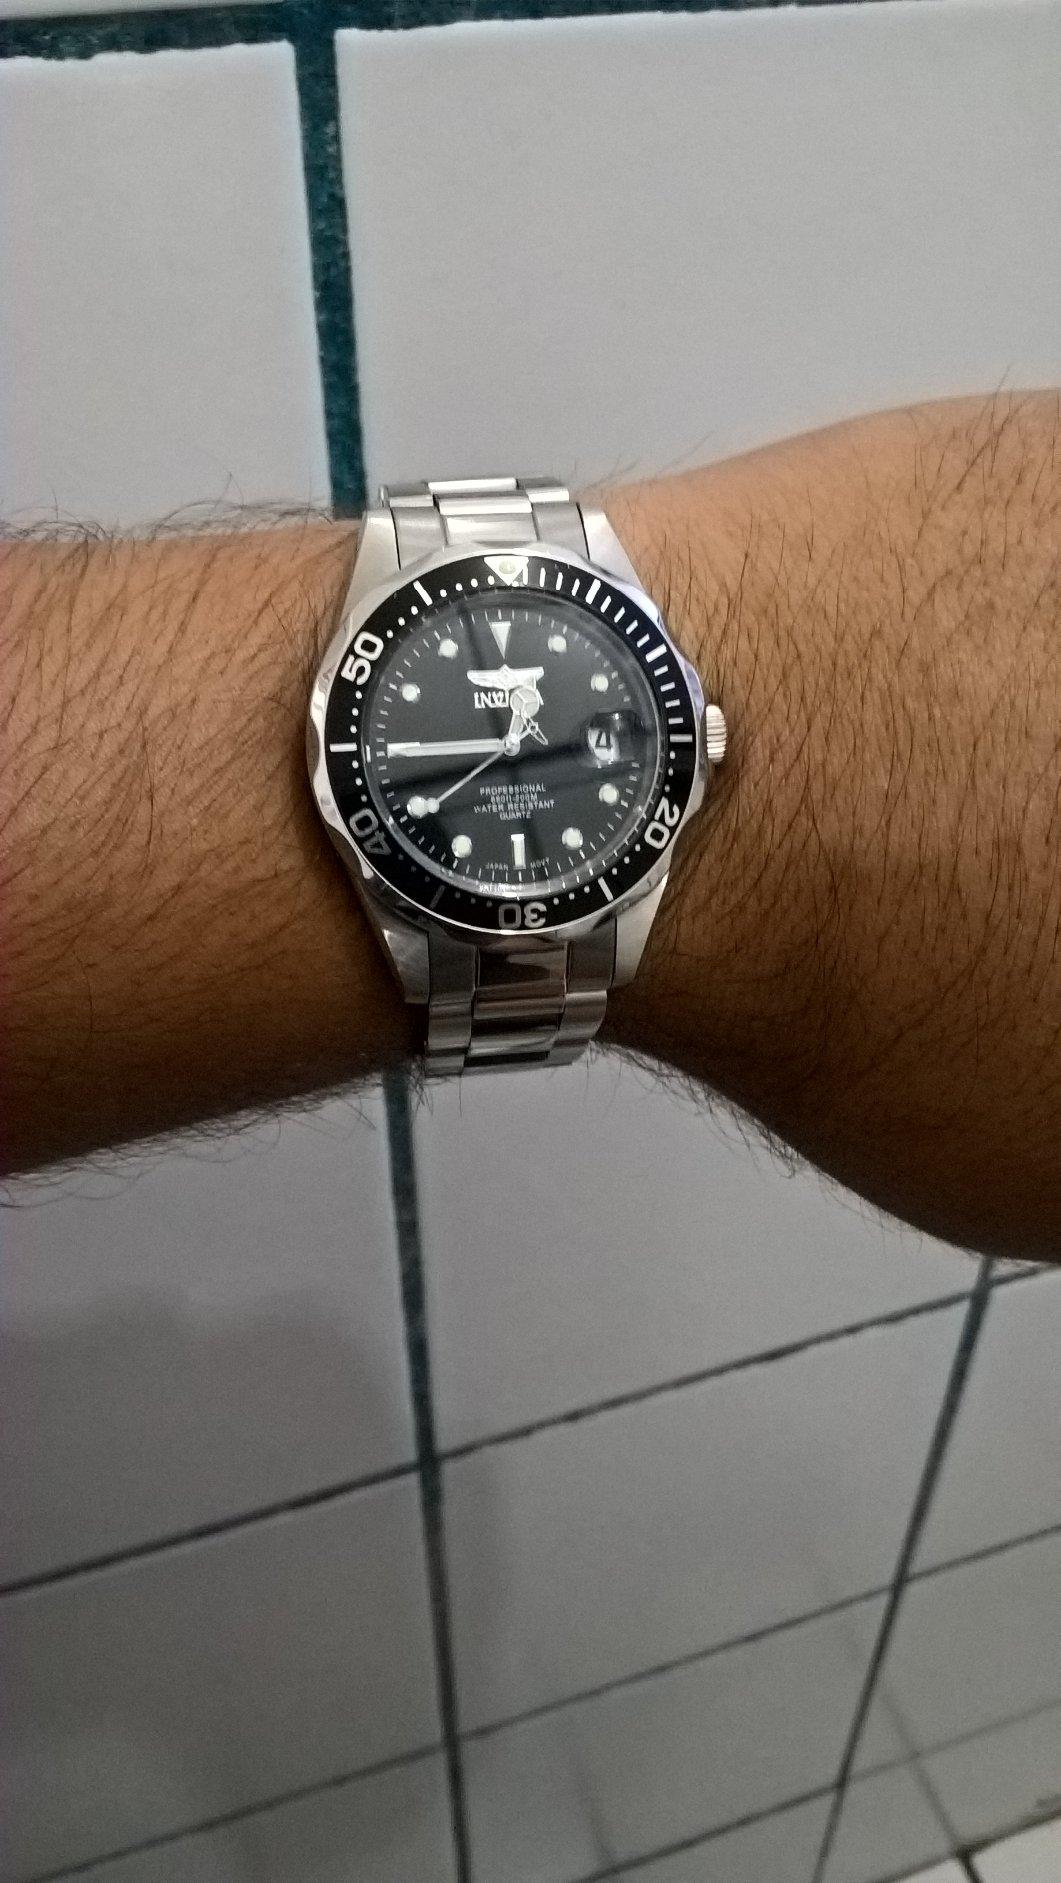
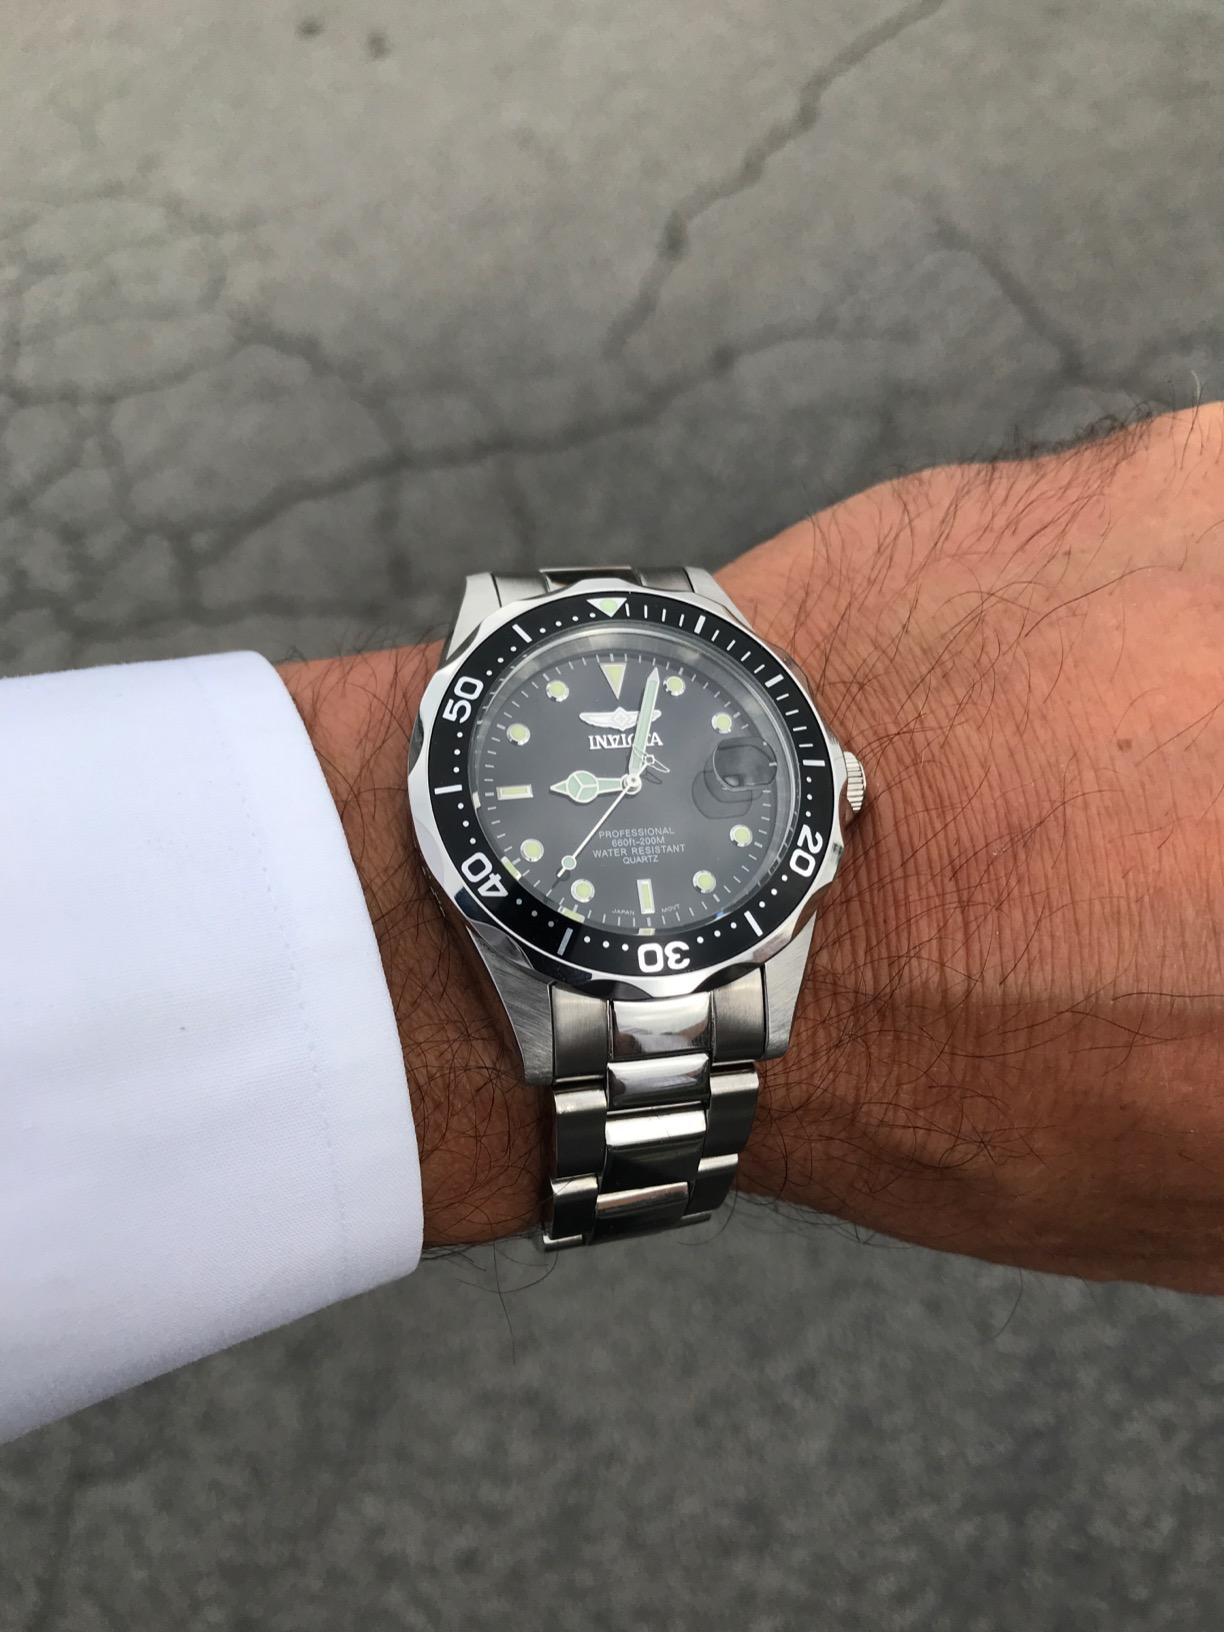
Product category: accessories_watch
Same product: yes